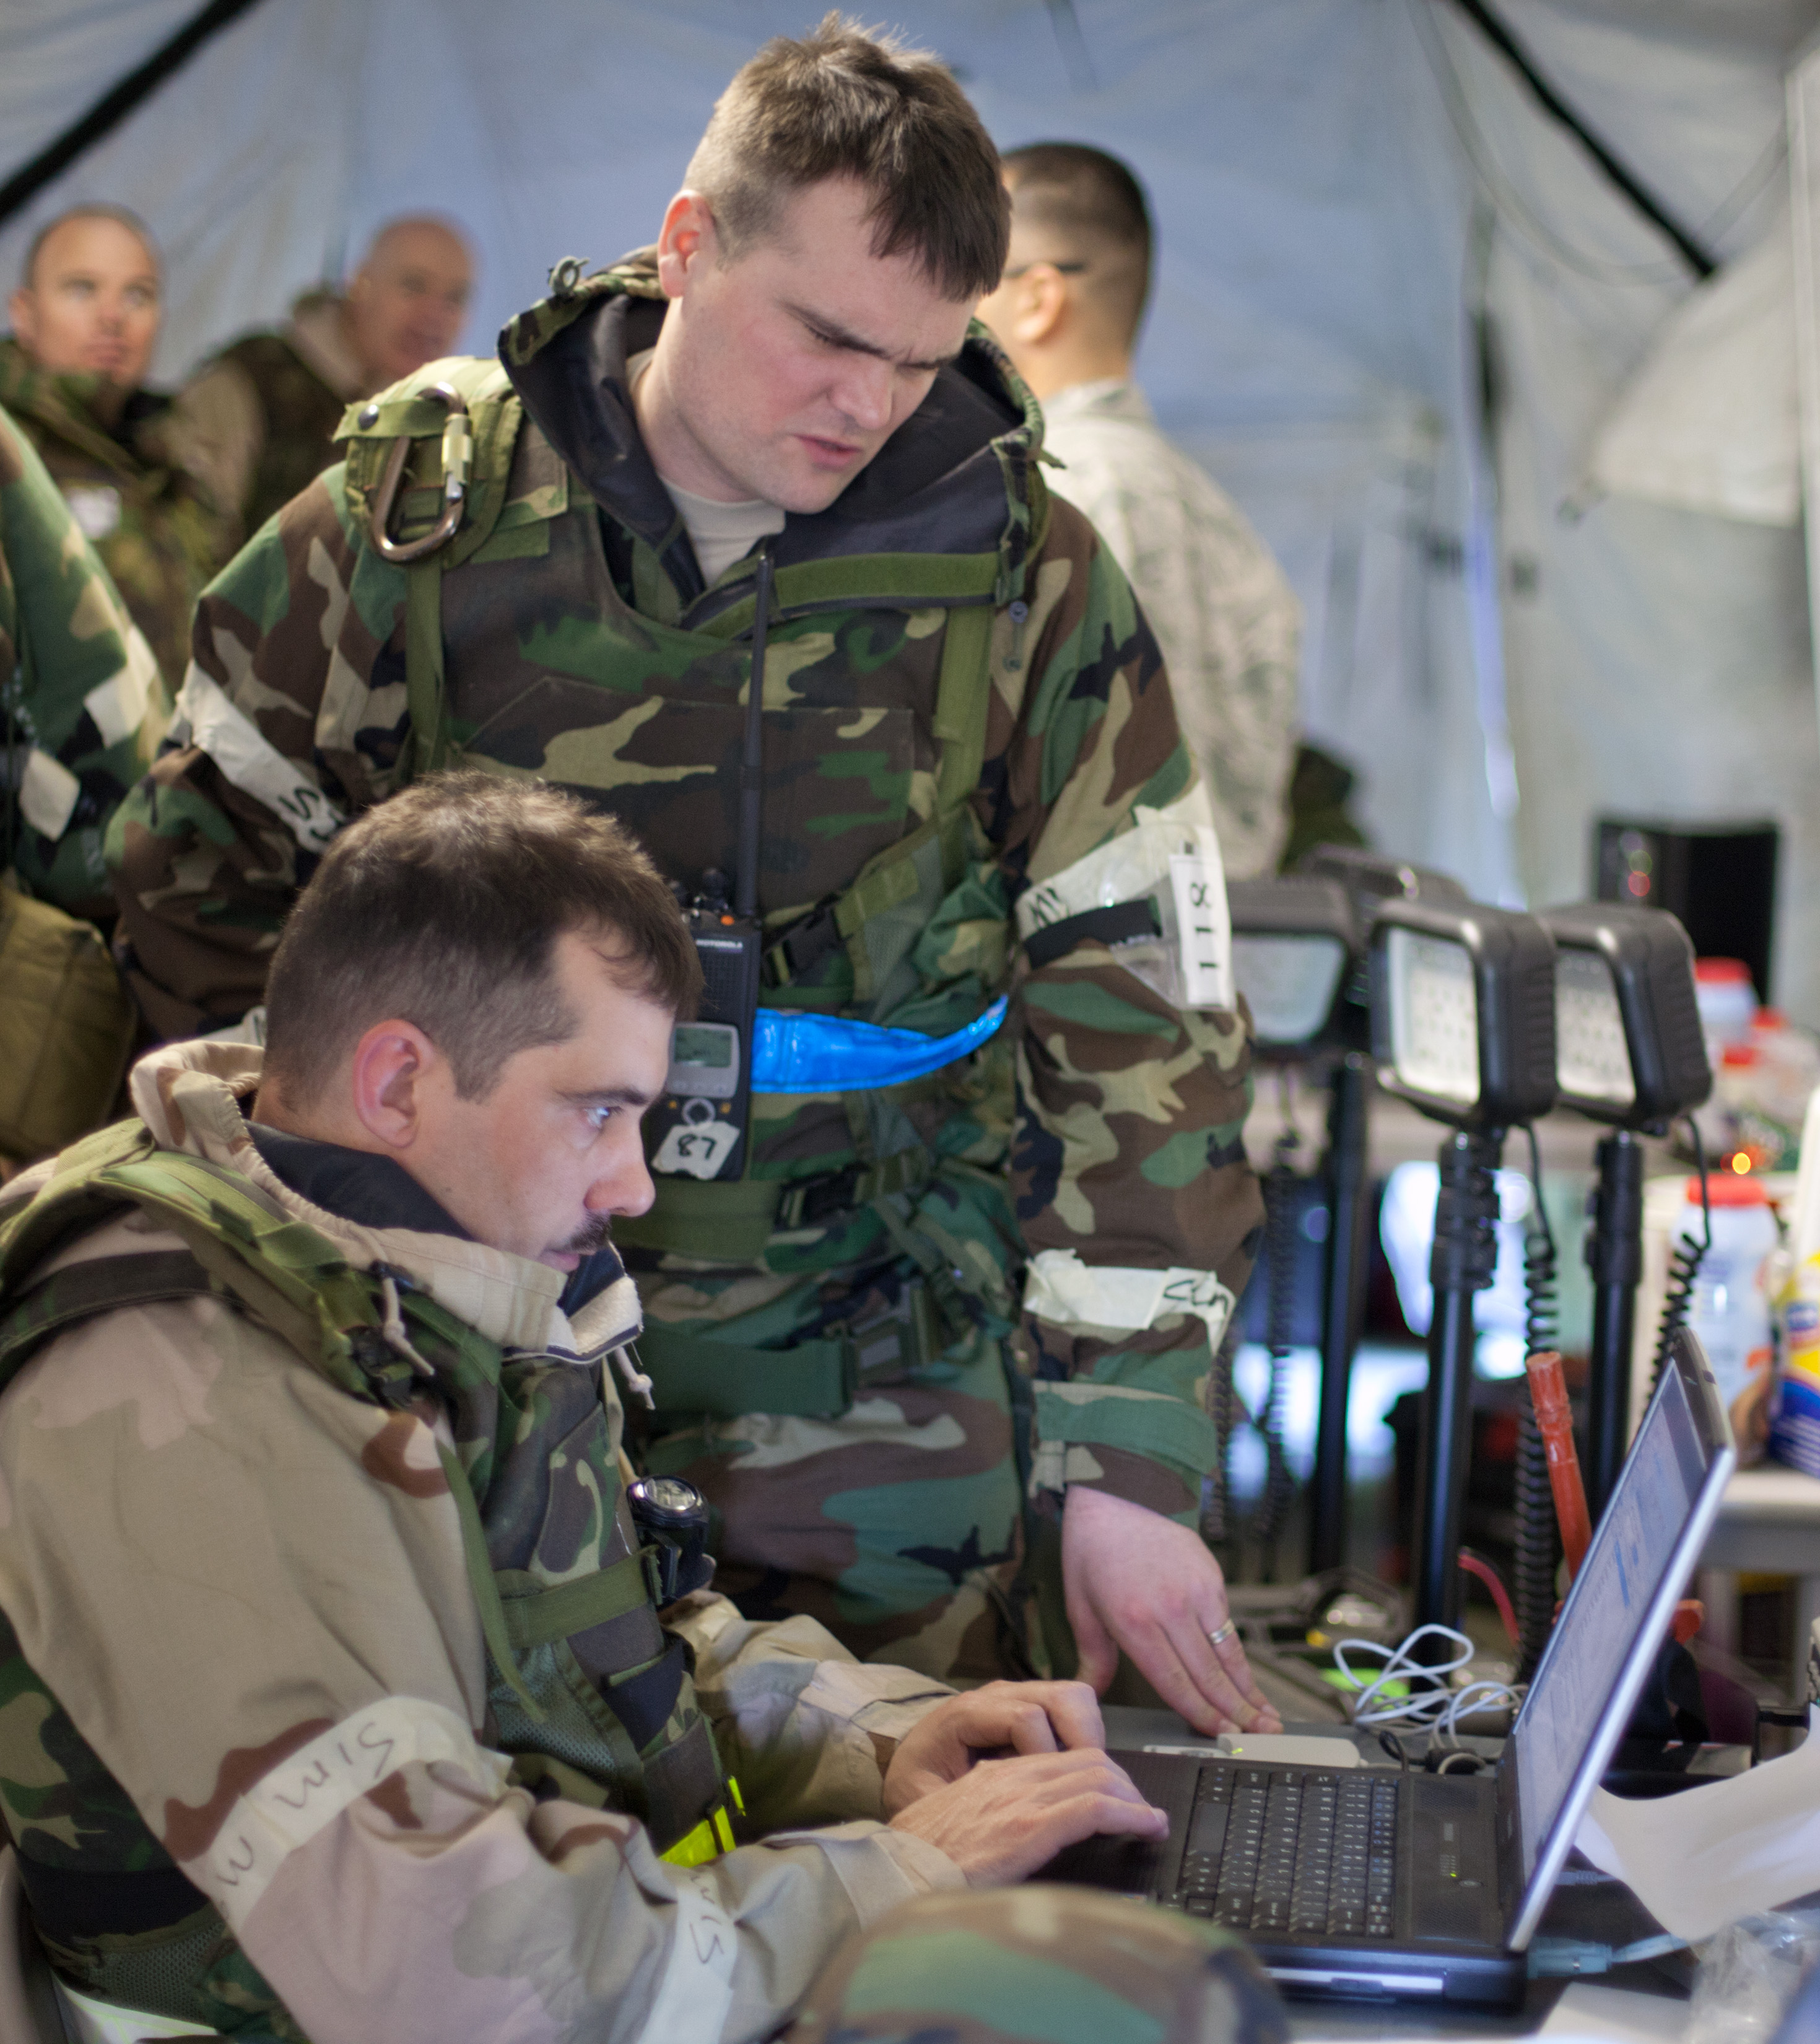
person, military, soldier, army, profession, troop, military police